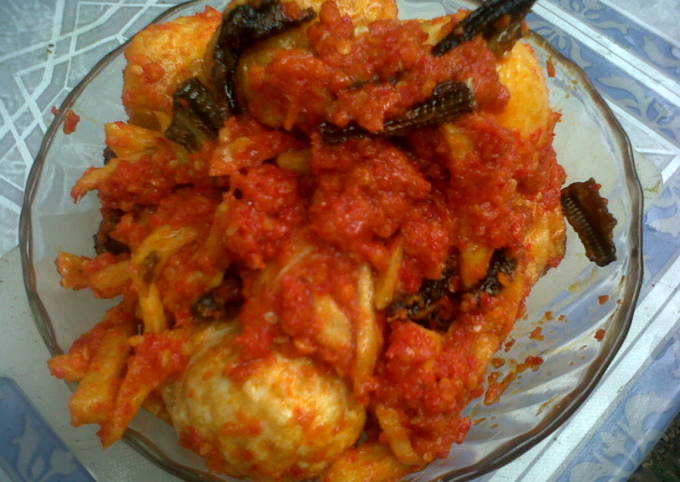
Label: telur_balado